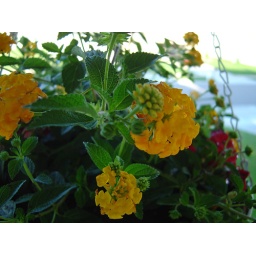
I don't remember what the yellow ones are called, but the little red ones hiding in back are super elfin red impatiens.